ZoneCard

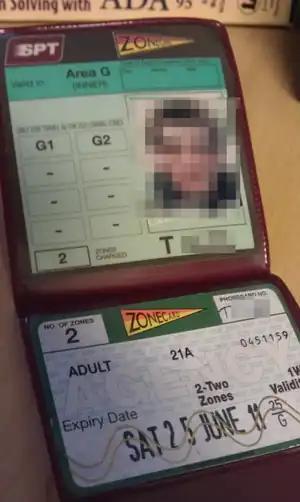
An opened wallet showing both parts of a Legacy SPT ZoneCard

The legacy Zonecard had been issued by a number of entities including todays SPT, organisations which have previously issued Zonecard include: Strathclyde Partnership for Transport, Strathclyde Passenger Transport and Strathclyde Transport under Strathclyde Regional Council.